Bridlington Lifeboat Station

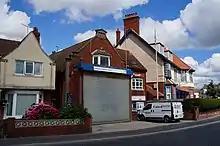
Old Bridlington Lifeboat Station

The Bridlington RNLI Lifeboat was launched many times and rescued 16 people from three wrecked ships. The local rescue boat, "Harbinger", a gift from Count Gustave Batthyany, also took to the sea and rescued sailors, but capsized and six of her crew of nine were drowned.